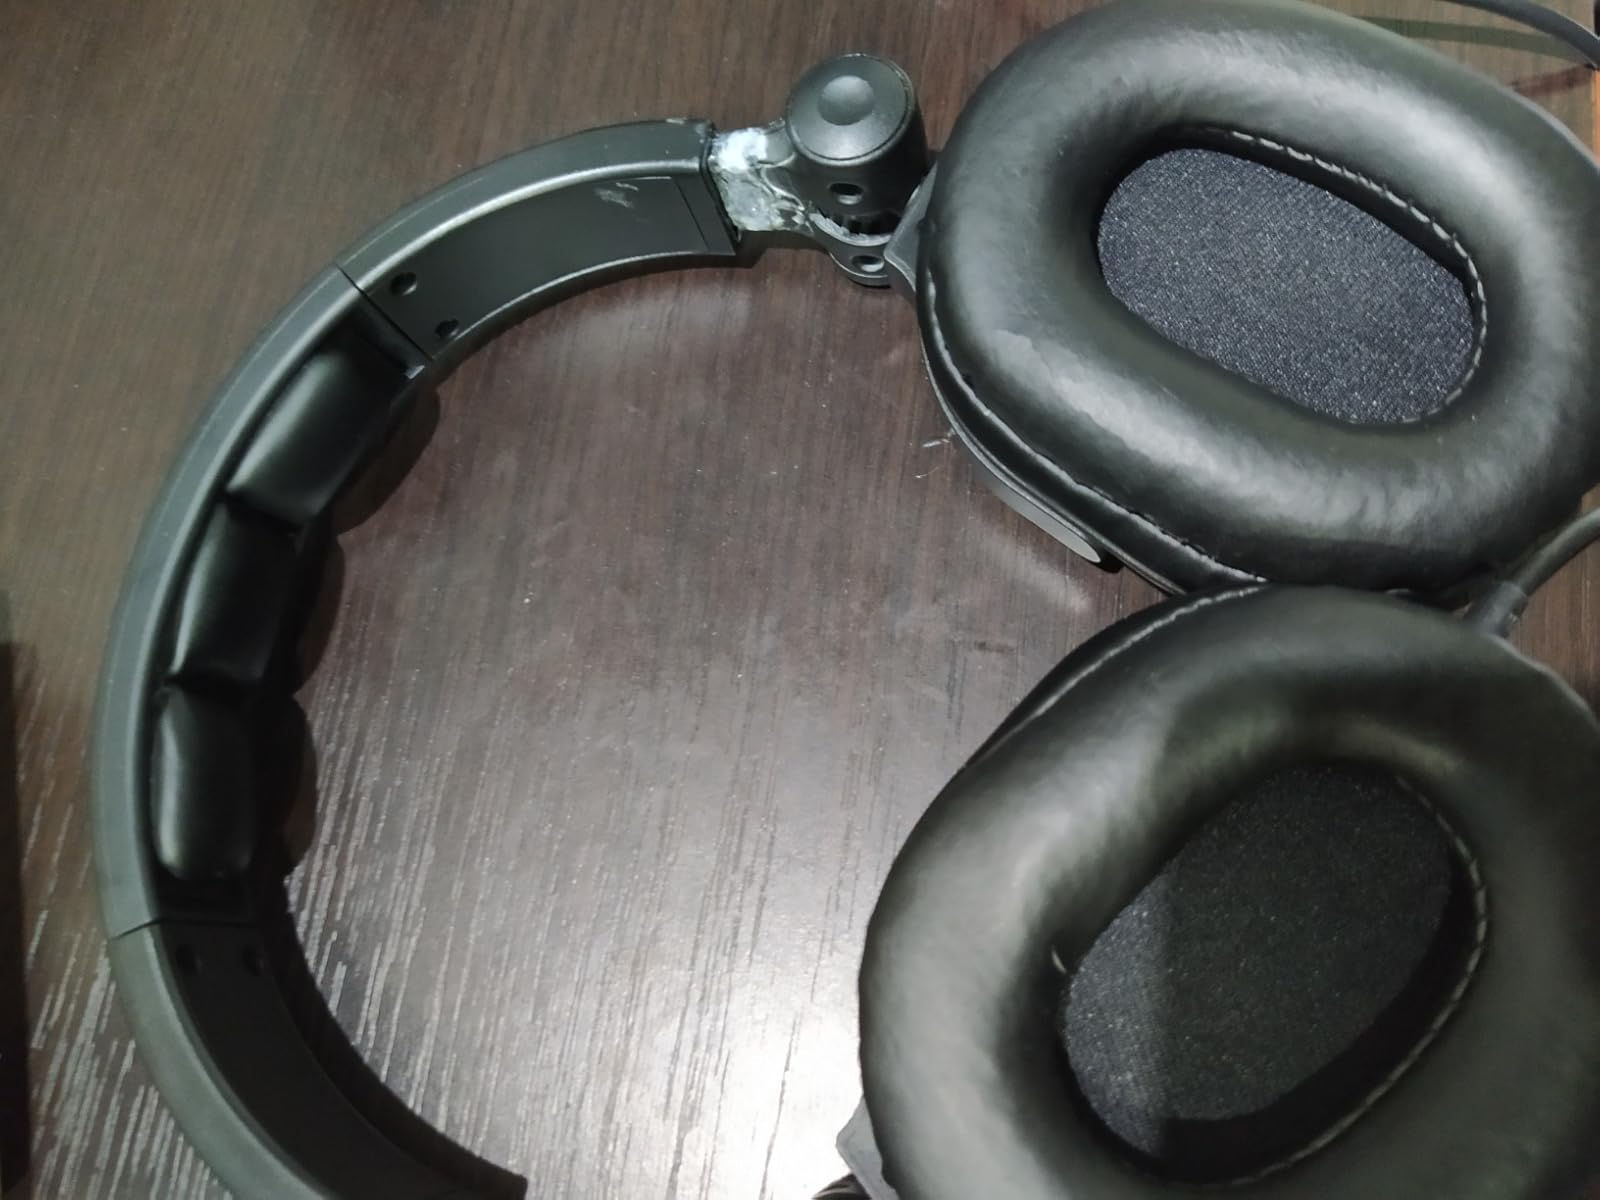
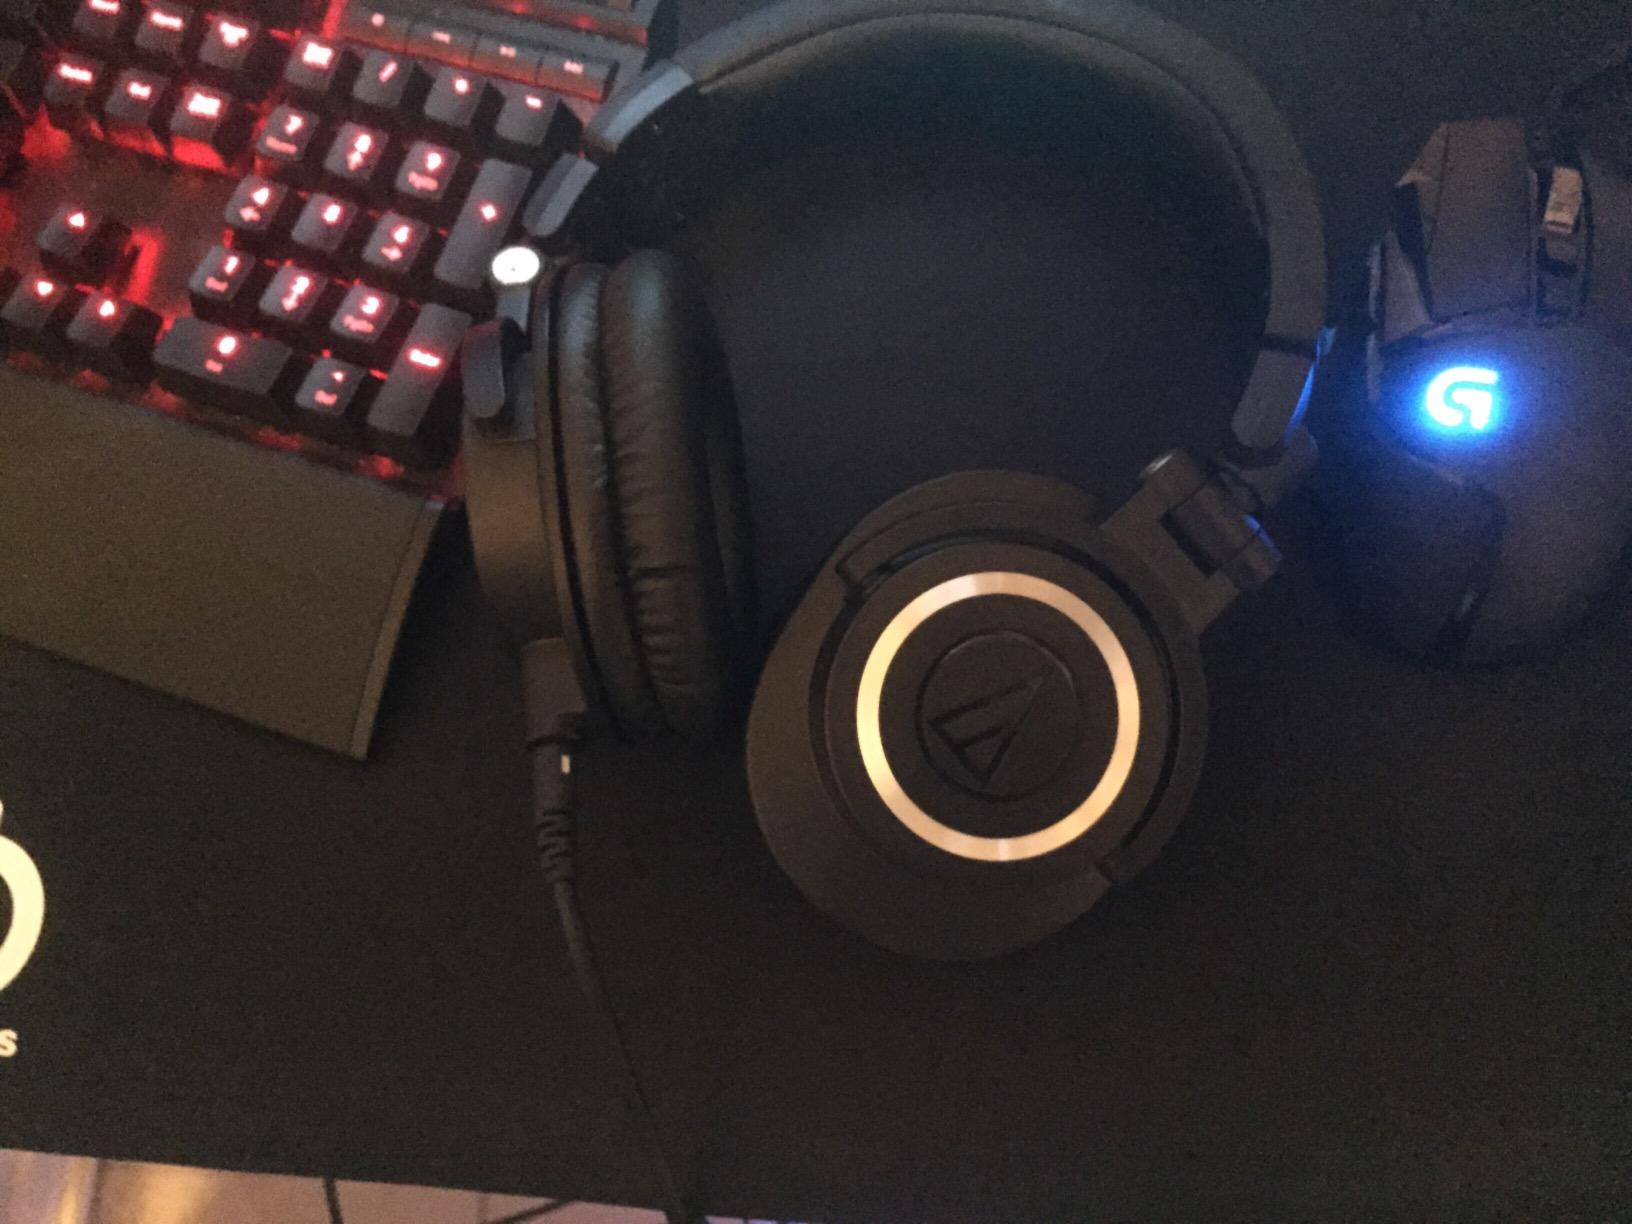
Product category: headphones
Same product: no